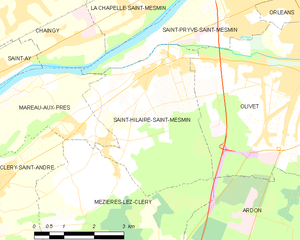
Saint-Hilaire-Saint-Mesmin est une commune française, située dans le département du Loiret en région Centre-Val de Loire.